Vehicle registration plates of Liechtenstein

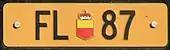
Exceptional vehicle plate

Registration plates with light brown base colour and number series either starting from codice_14 or from codice_50 (for trailer plates) are available for exceptional vehicles and trailers that do not comply with the general regulations regarding weight and size due to their design or intended use. These vehicles may only operate with a special written permit. This category includes, for example, mobile cranes, heavy excavators, extra-wide tractors, heavy transport vehicles or heavy-duty trailers etc.